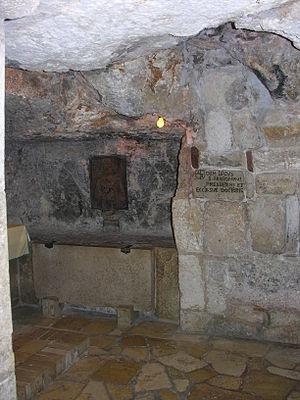
Grotte de saint Jérôme, basilique de la Nativité à BethléemLatina: Olim locus S. Hieronymi presbyteri et Ecclesiae doctoris, BethleemPolski: Grota św. Hieronima przy Bazylice Narodzenia w Betlejem
Jérôme de Stridon ou saint Jérôme, né vers 347 à Stridon, à la frontière entre la Pannonie et la Dalmatie, et mort le 30 septembre 420 à Bethléem, est un moine, traducteur de la Bible, docteur de l'Église et l'un des quatre Pères de l'Église latine, avec Ambroise de Milan, Augustin d'Hippone et Grégoire Iᵉʳ. L'ordre des hiéronymites se réfère à lui.
La basilique de la Nativité à Bethléem est l'une des plus vieilles églises du monde, bâtie selon la tradition, sur le lieu présumé de la naissance du Jésus de Nazareth. Elle a été érigée au IVᵉ siècle par l'empereur romain Constantin Iᵉʳ et restaurée sous Justinien au VIᵉ siècle.